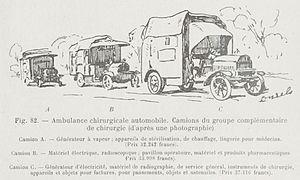
Groupe complémentaire d'une auto-chir. Source
Les ambulances chirurgicales automobiles, ACA, étaient, pendant la Première Guerre mondiale, des hôpitaux chirurgicaux mobiles français destinés à opérer les blessés au plus près du champ de bataille. Elles ont fonctionné pendant toute la durée du conflit sur le front occidental et comportaient chacune plusieurs camions. L'ensemble se montait en trois heures et a permis d'établir jusqu'à 14 salles d'opération à Verdun.